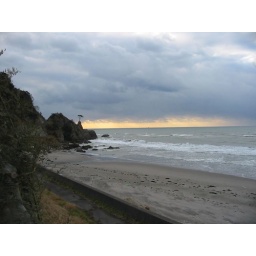
This is pretty much her view over the beach and ocean. I really liked that one tree out there.